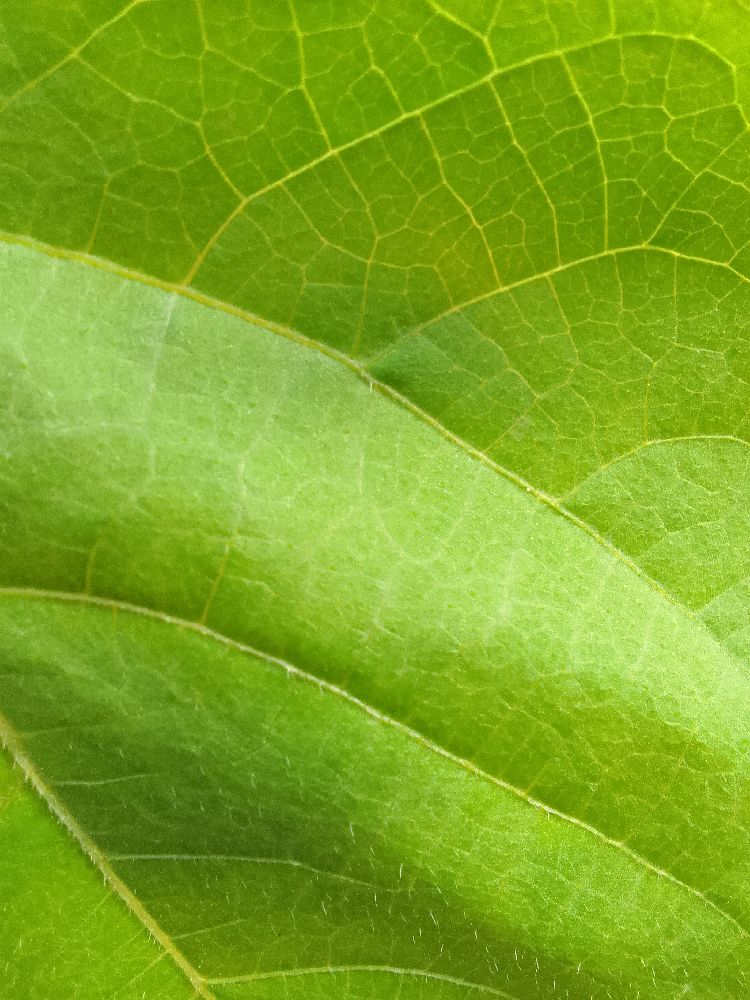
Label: healthy